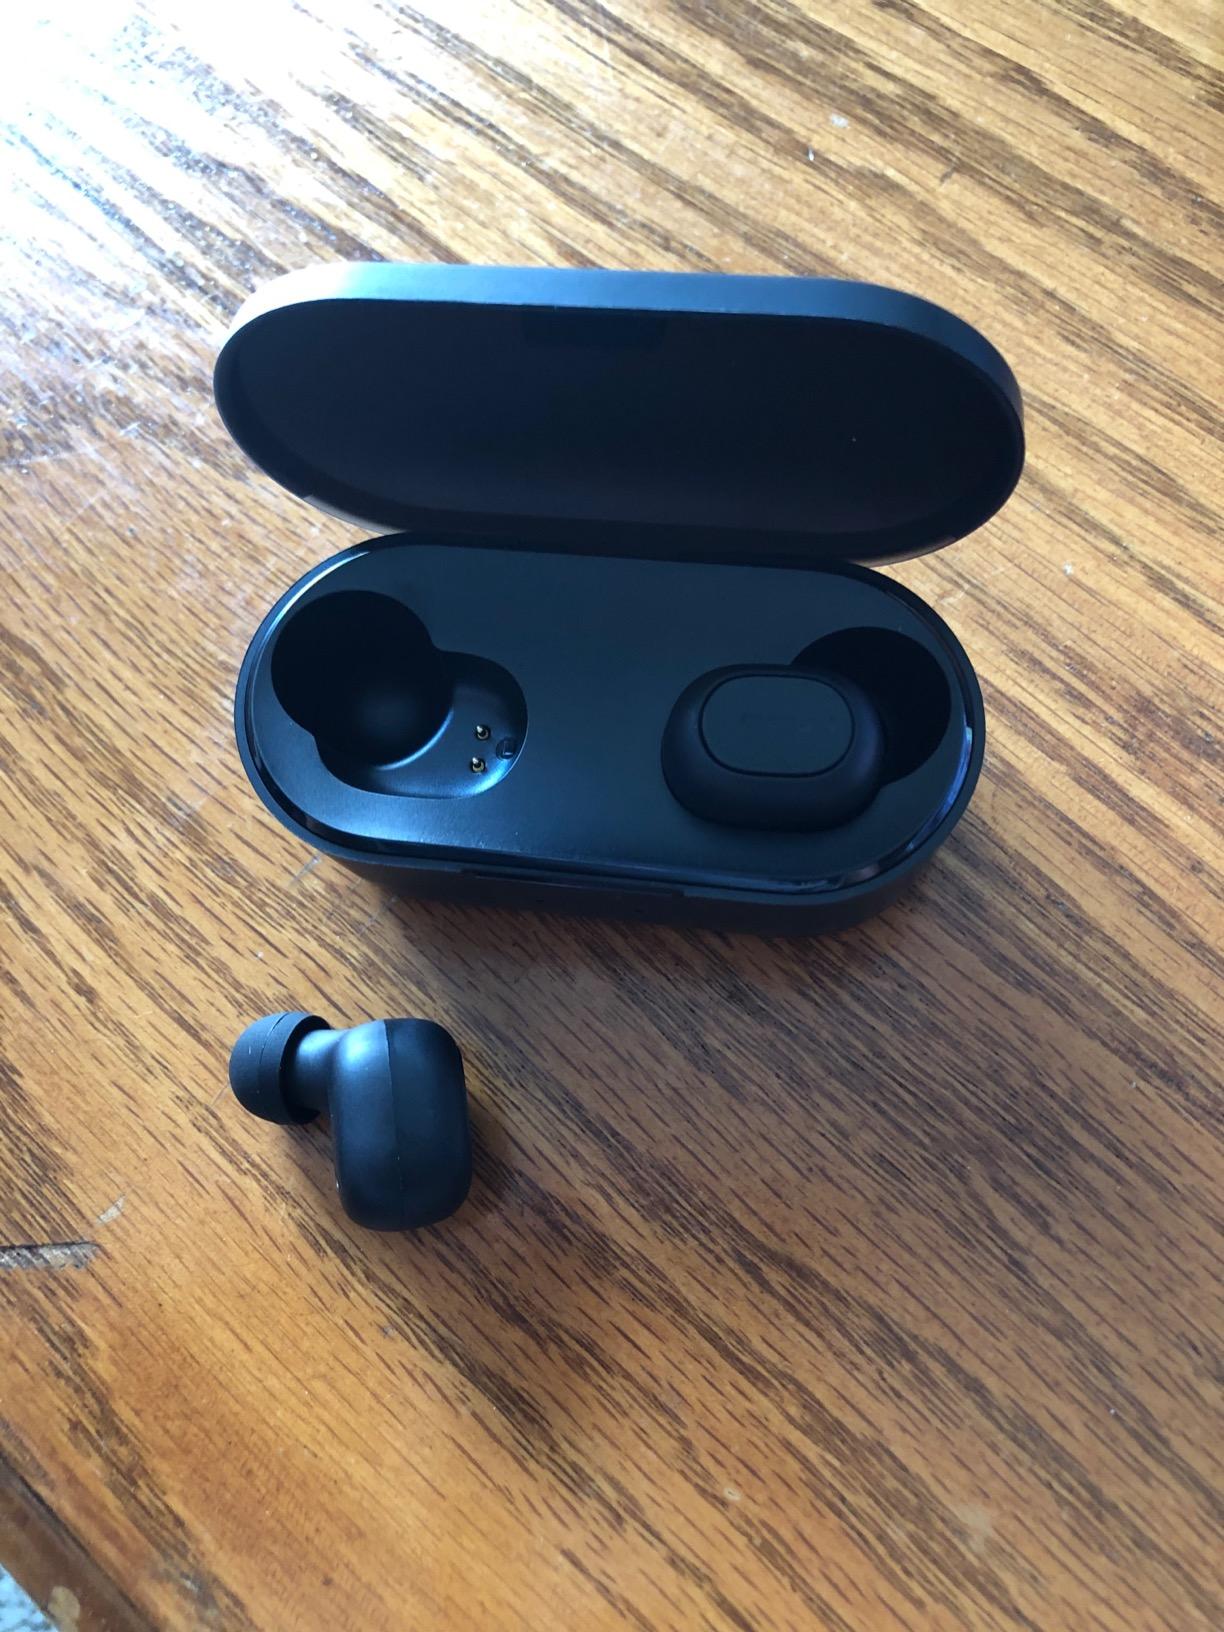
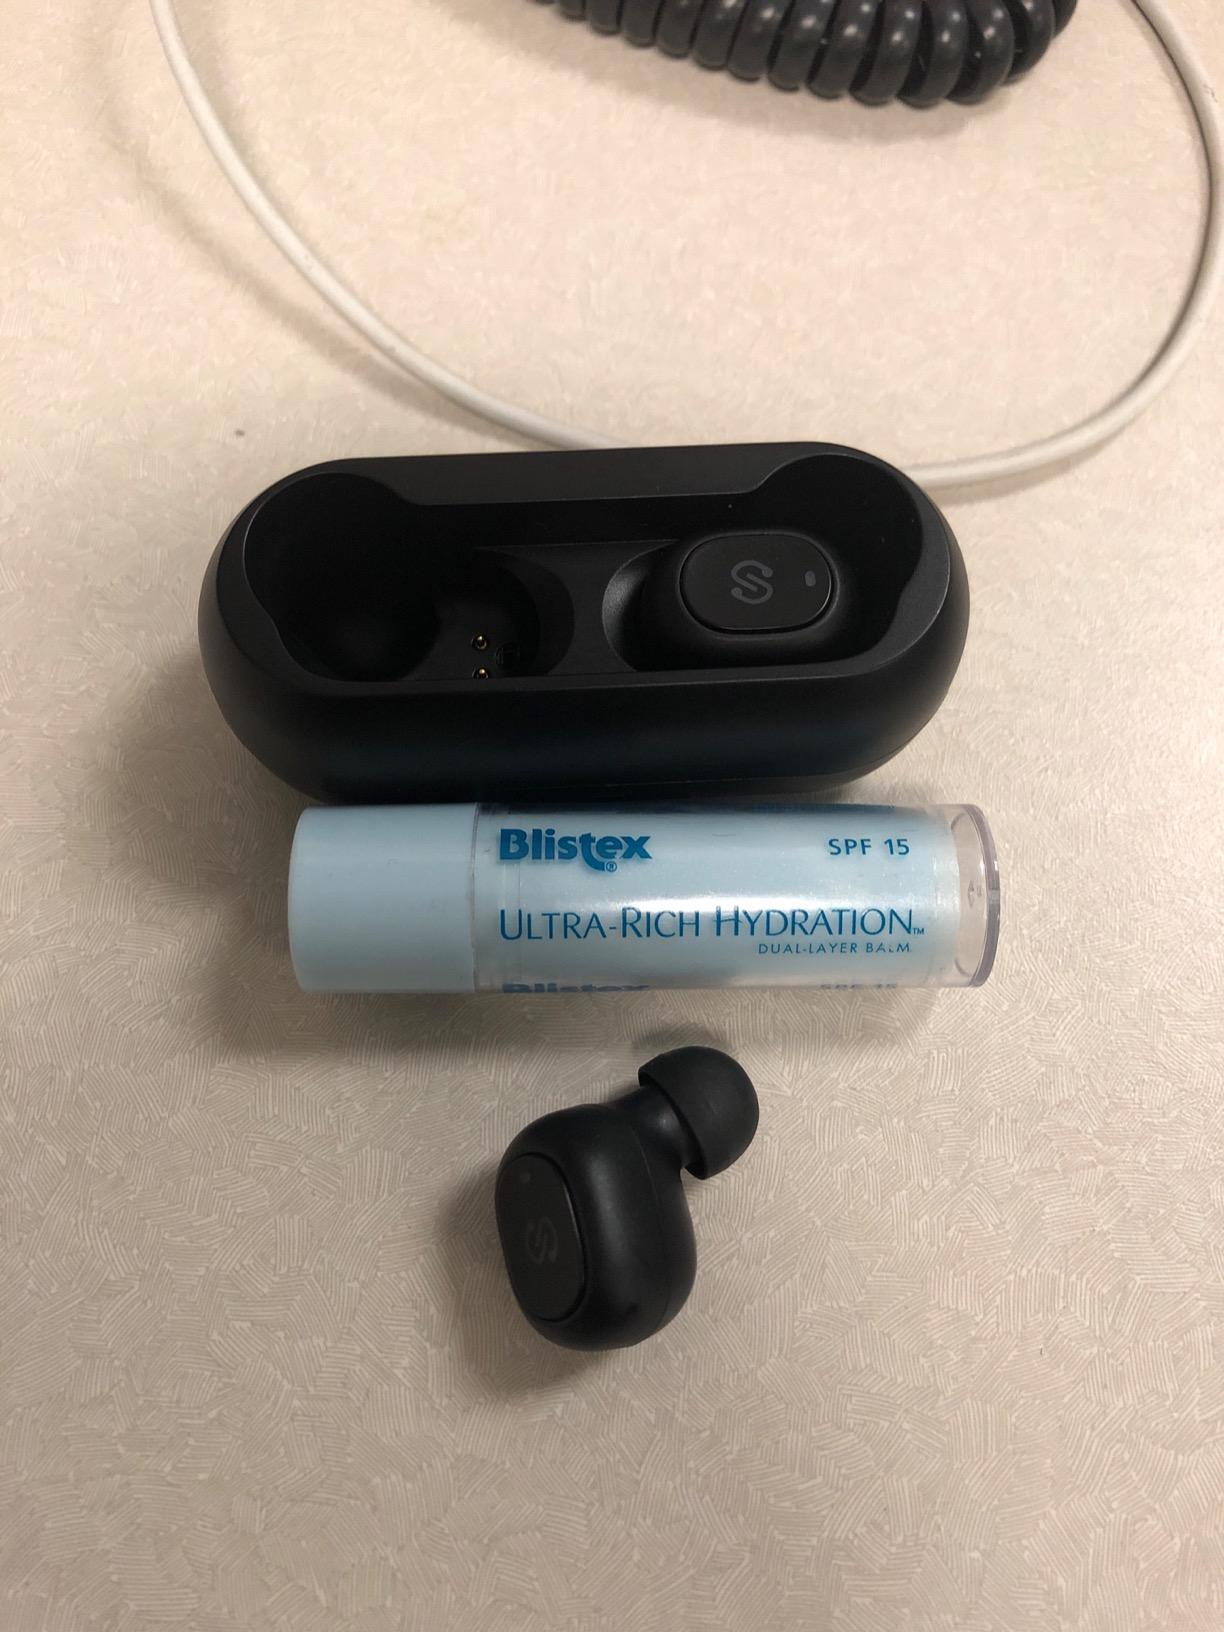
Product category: earbuds
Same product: no